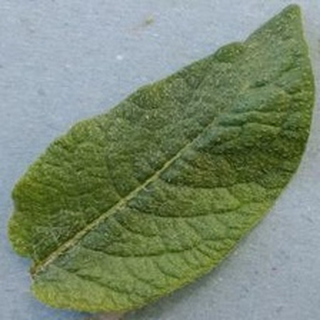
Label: healthy_potato